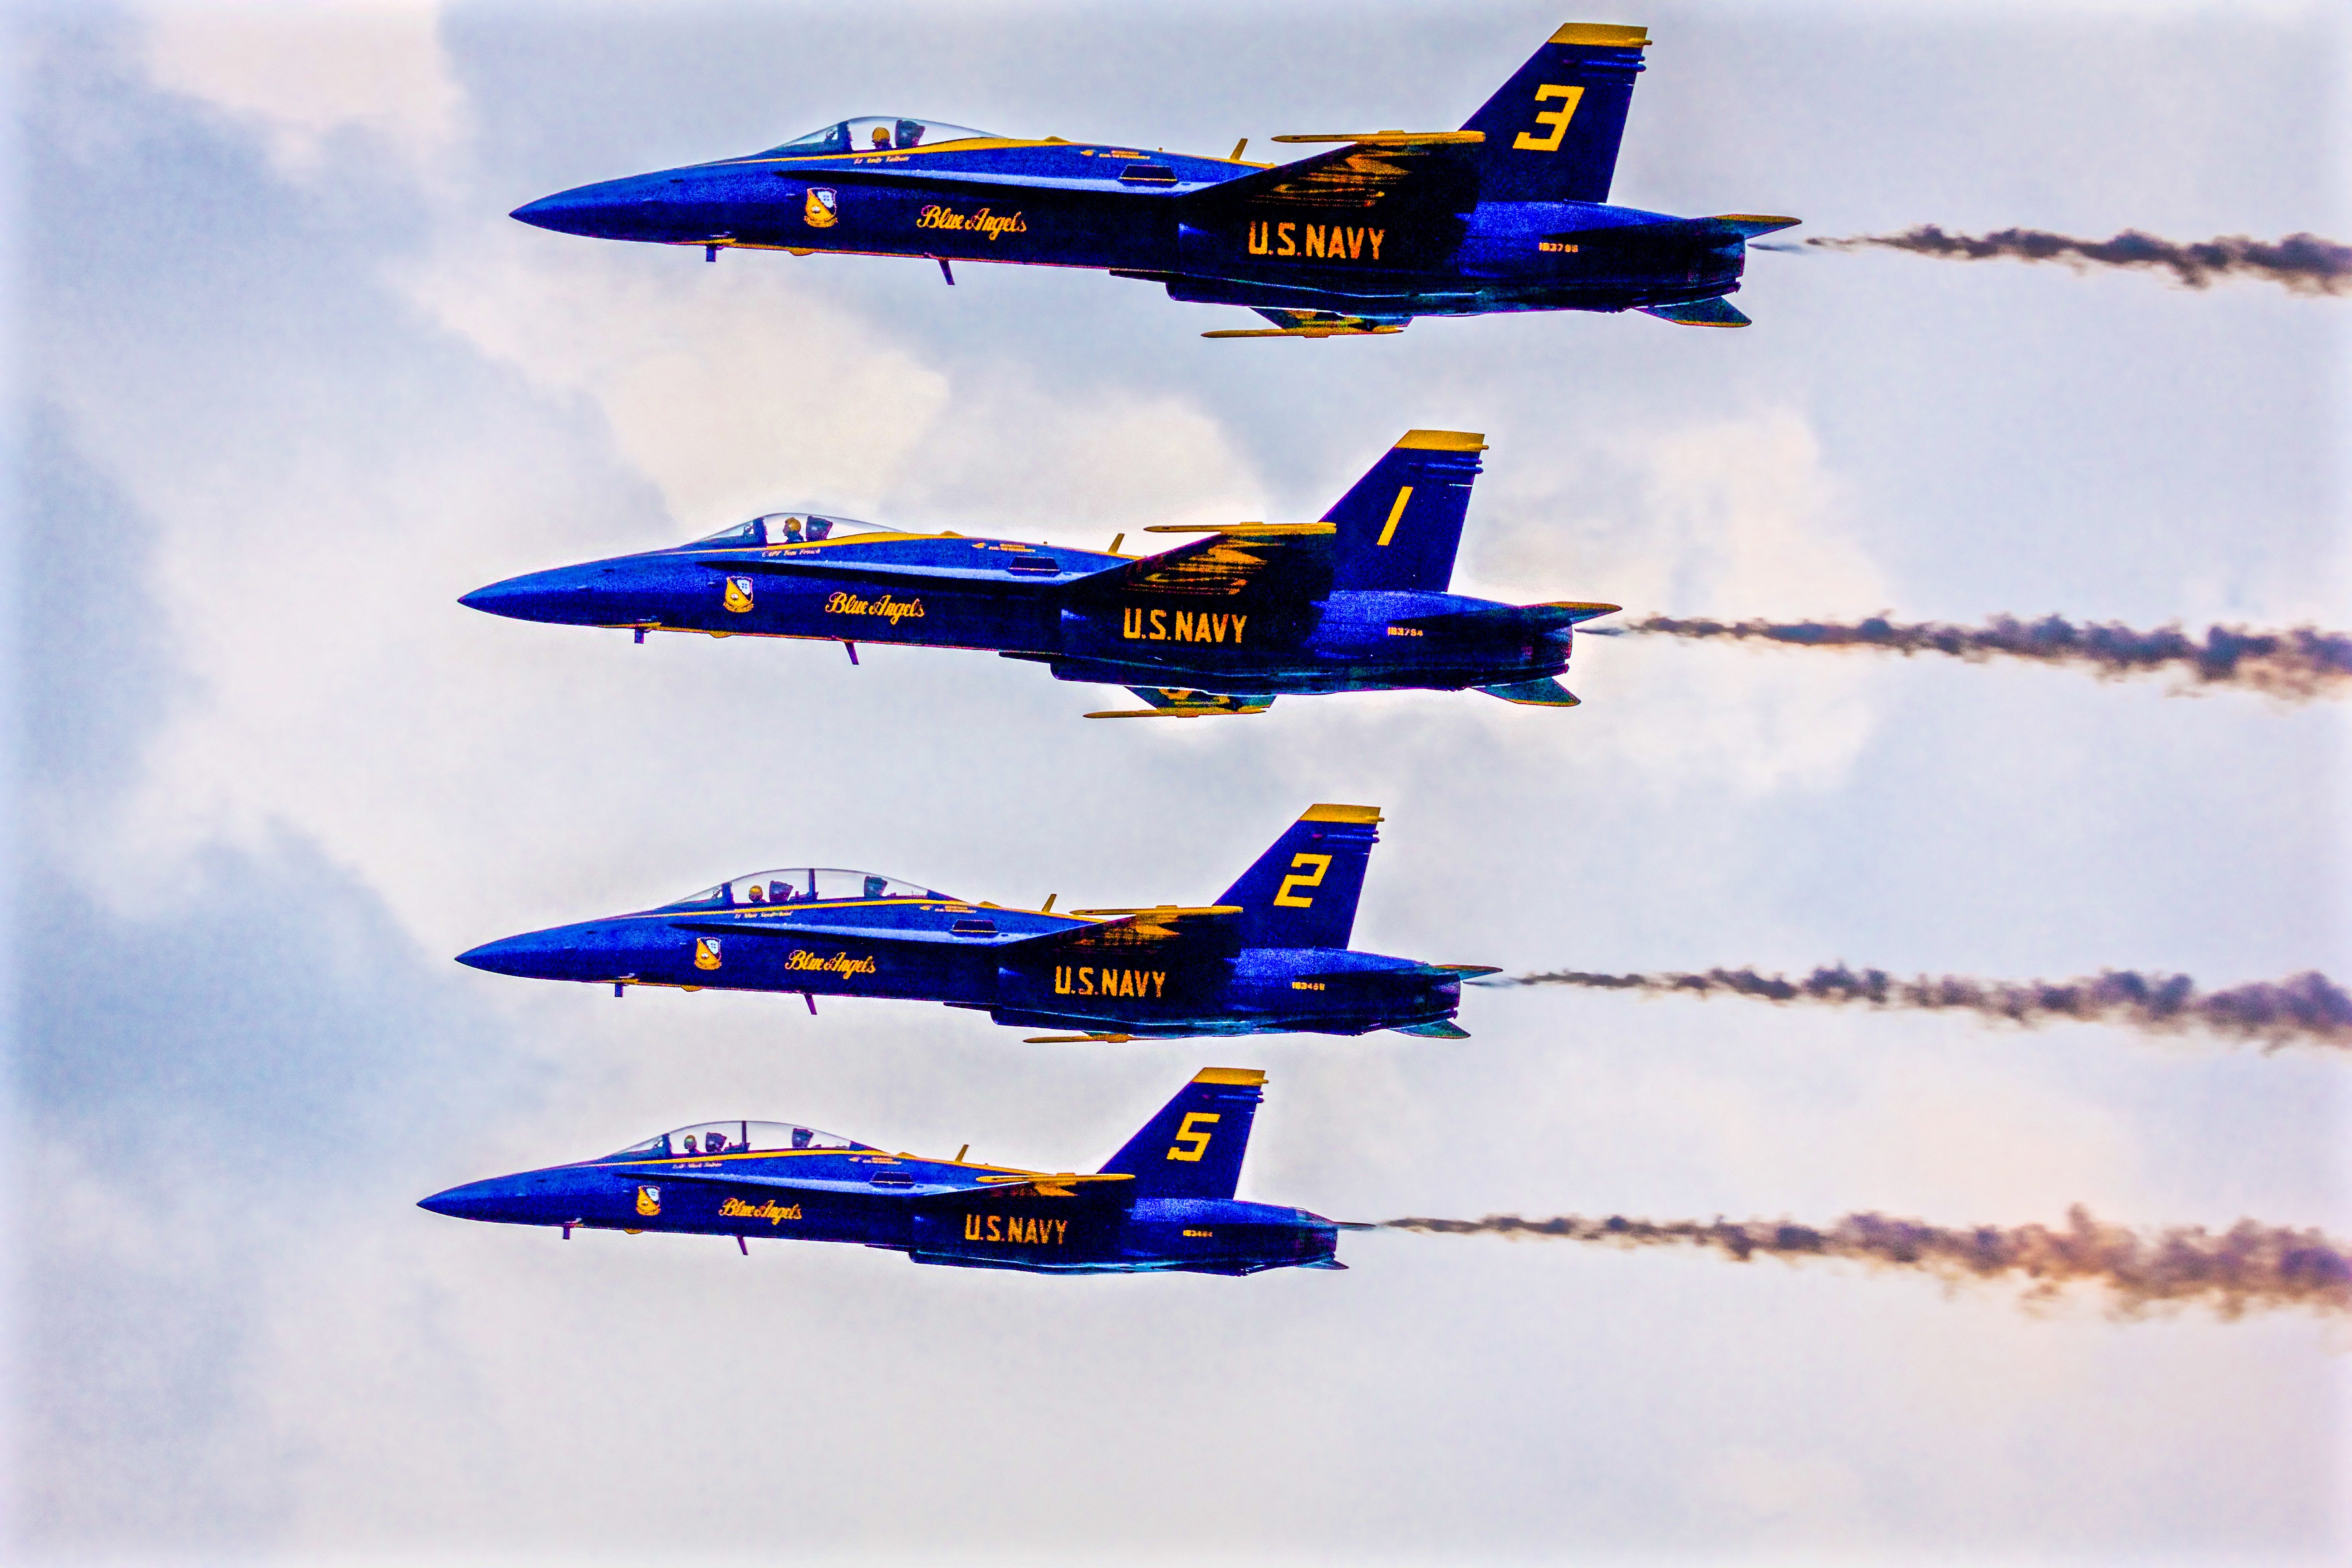
wing, airplane, aircraft, vehicle, airline, aviation, navy, airshow, fighter, jets, blue angels, air show, air force, jet aircraft, aerobatics, fighter aircraft, military aircraft, monoplane, atmosphere of earth, general aviation, sukhoi su 27